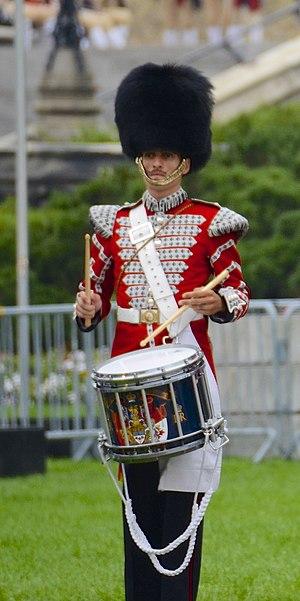
Membres des Governor General's Foot Guards formant la Garde de cérémonie affectée à Fortissimo en 2012.